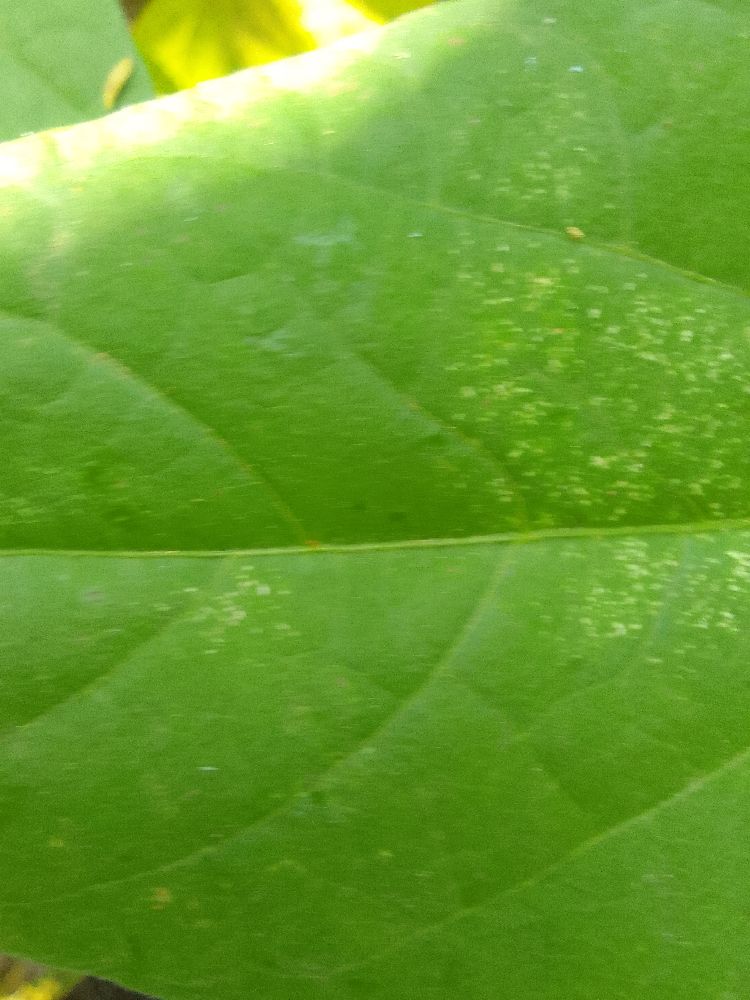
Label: healthy